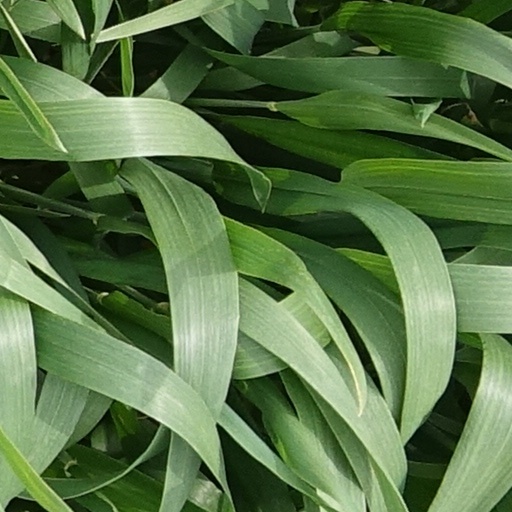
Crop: wheat